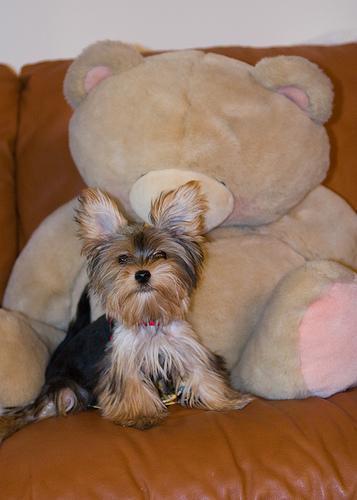
silky_terrier